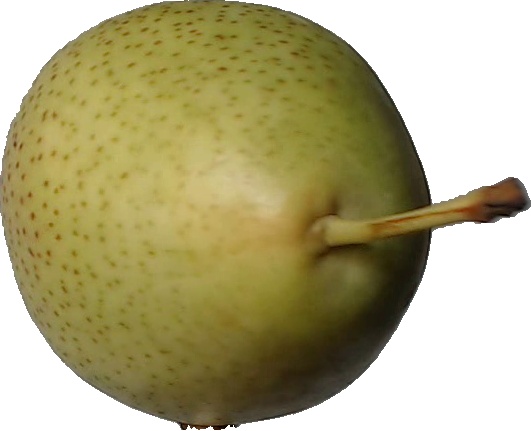
Label: pear_1